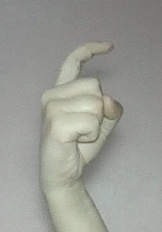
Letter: ra